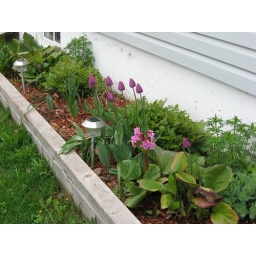
Tulips in the side flower bed